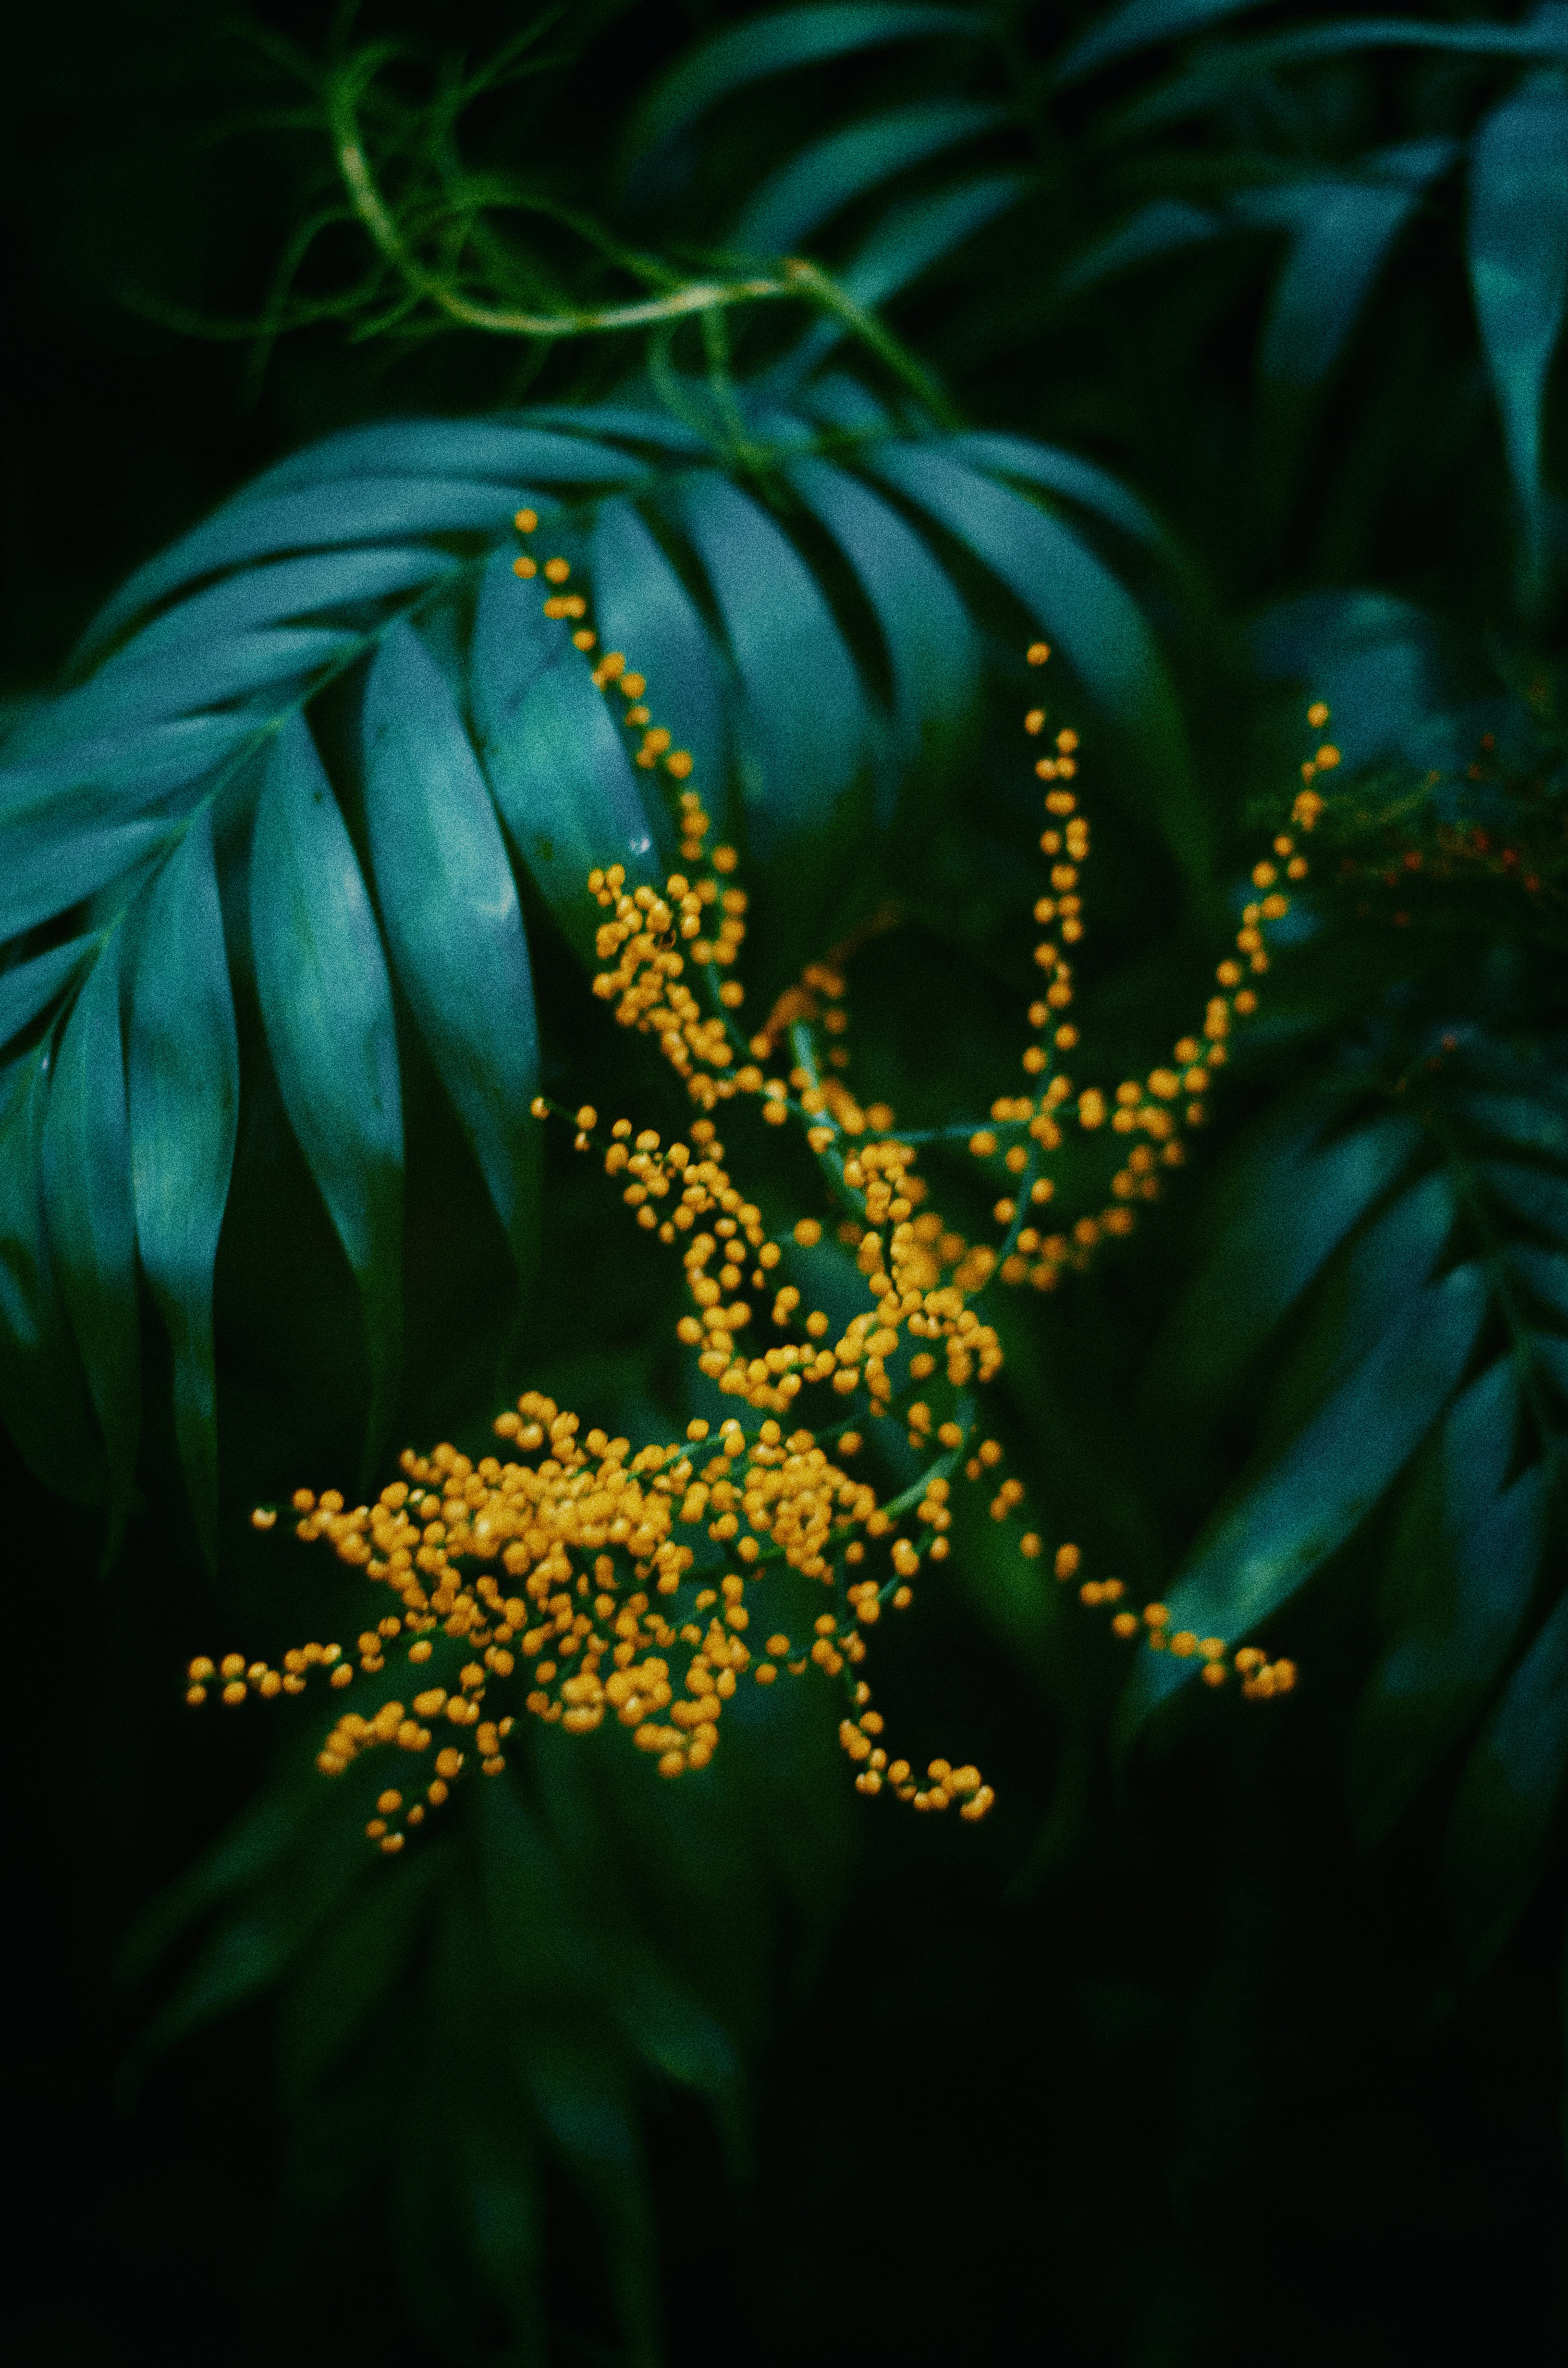
natural, plant, green, flower, organism, terrestrial plant, vegetation, underwater, flowering plant, marine biology, aquatic plant, electric blue, pattern, wildflower, macro photography, wildlife, vascular plant, art, petal, reef, annual plant, coral reef, still life photography, plant stem, grass, herbaceous plant, fractal art, visual arts, alismatales